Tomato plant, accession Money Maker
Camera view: horizontal (90 deg, fisheye); turntable rotation: 90 degrees
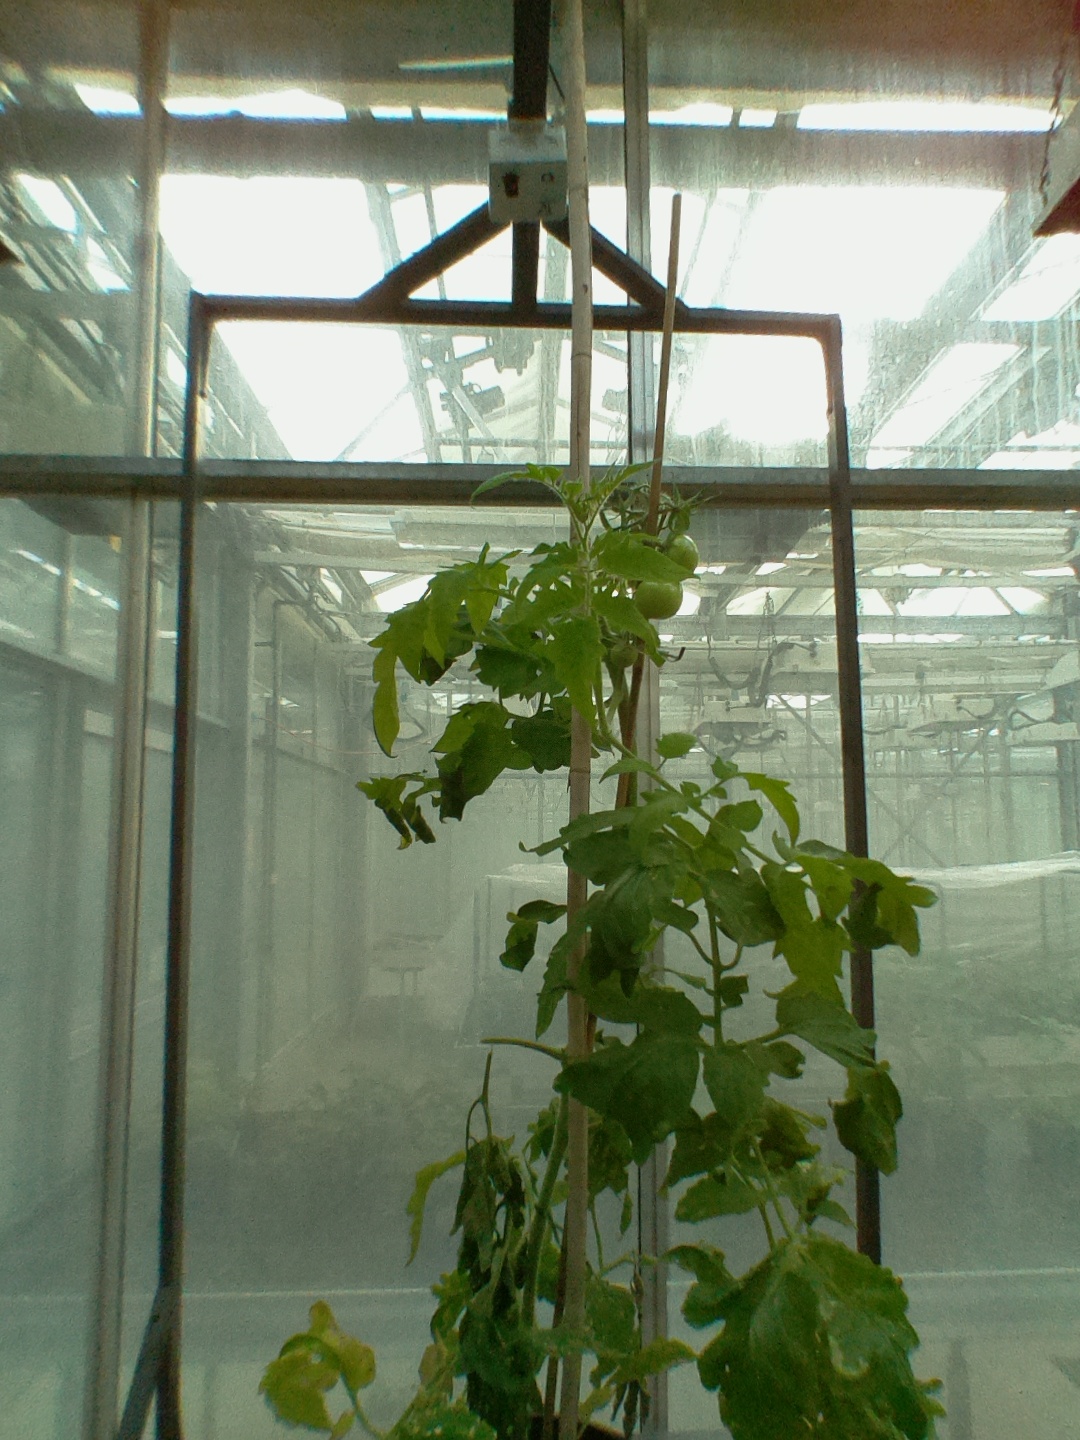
BBCH growth stage 73: 30%-40% of final fruit size